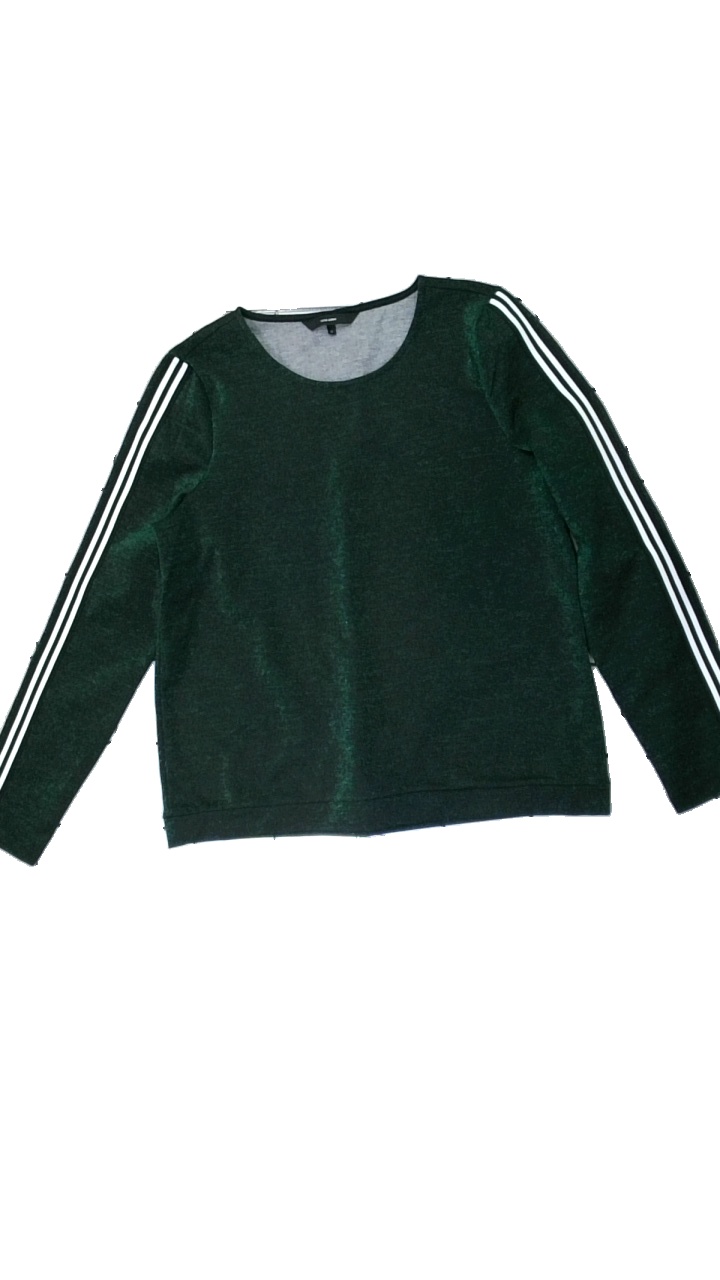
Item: Top (Ladies)
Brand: Vero Moda
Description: grön glittrig långärmad tröja med ränder längs armarna
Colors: Green, Black, White
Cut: Regular
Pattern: Glitter
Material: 60% polyester 40% viscose
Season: All
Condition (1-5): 5
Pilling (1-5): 5
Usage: Reuse
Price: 50-100